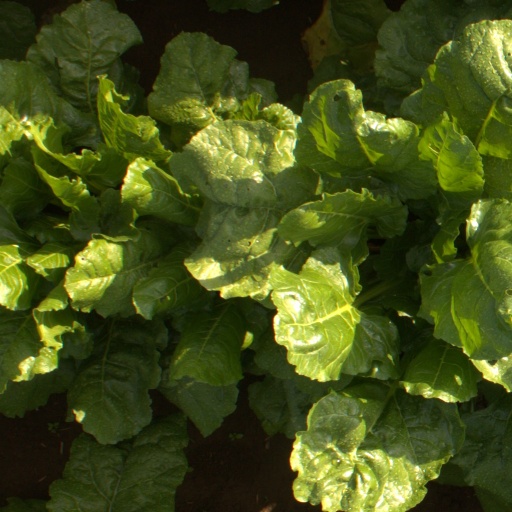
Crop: sugar beet